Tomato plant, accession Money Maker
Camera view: horizontal (90 deg, fisheye); turntable rotation: 240 degrees
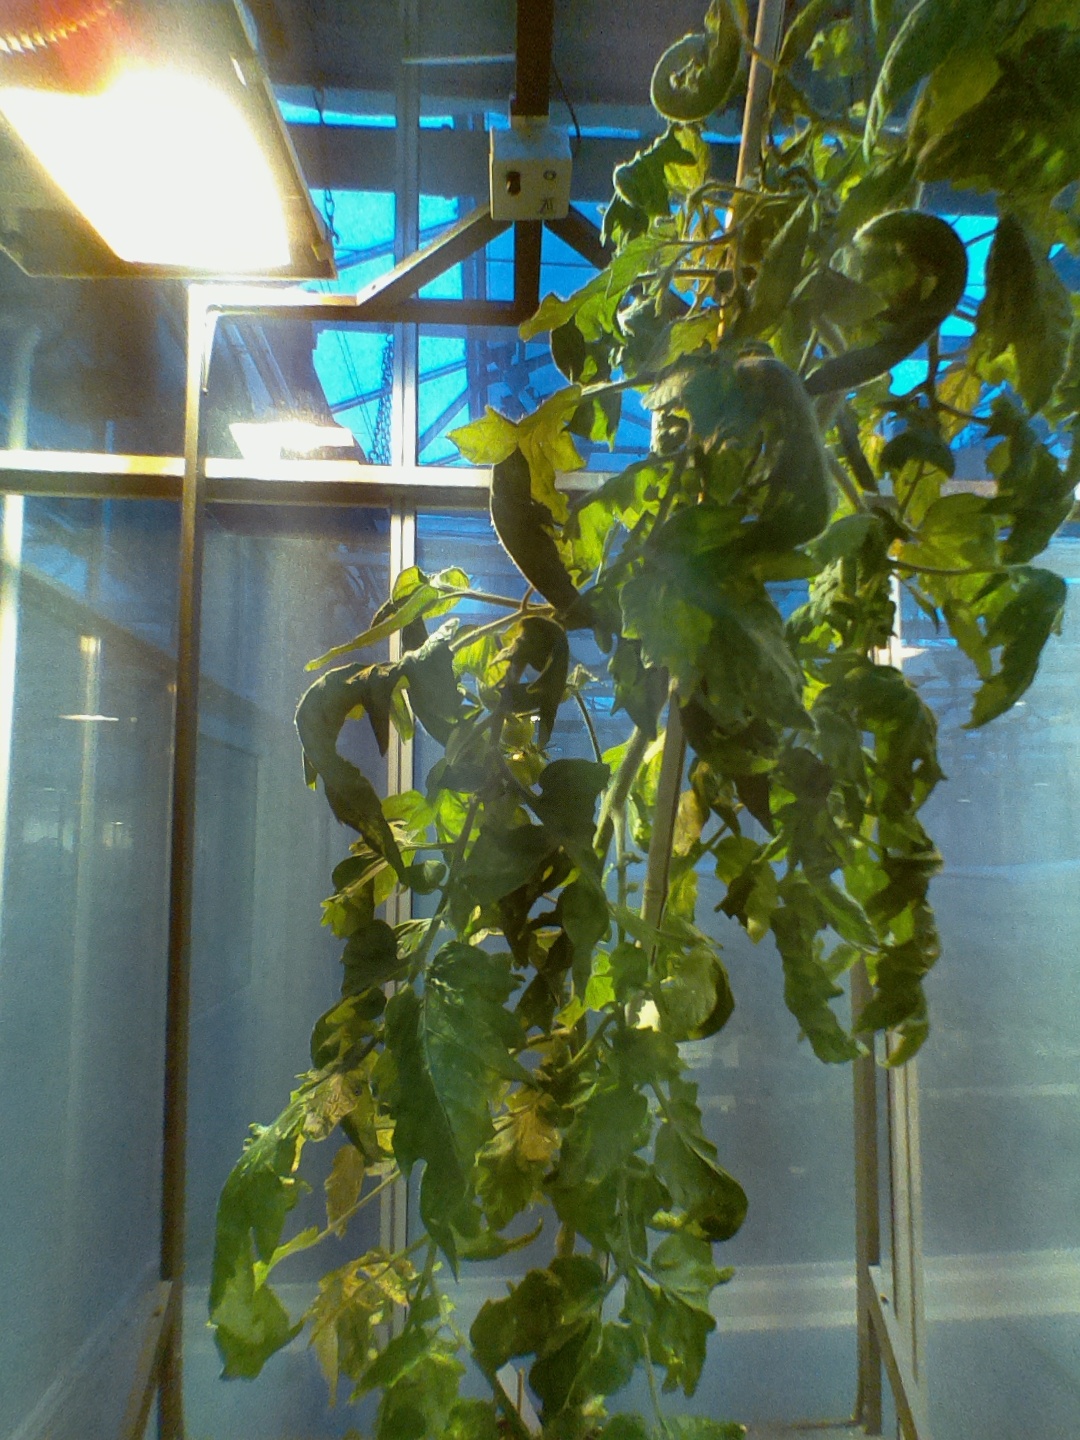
BBCH growth stage 72: 20%-30% of final fruit size